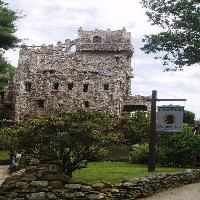
Weather: cloudy or overcast